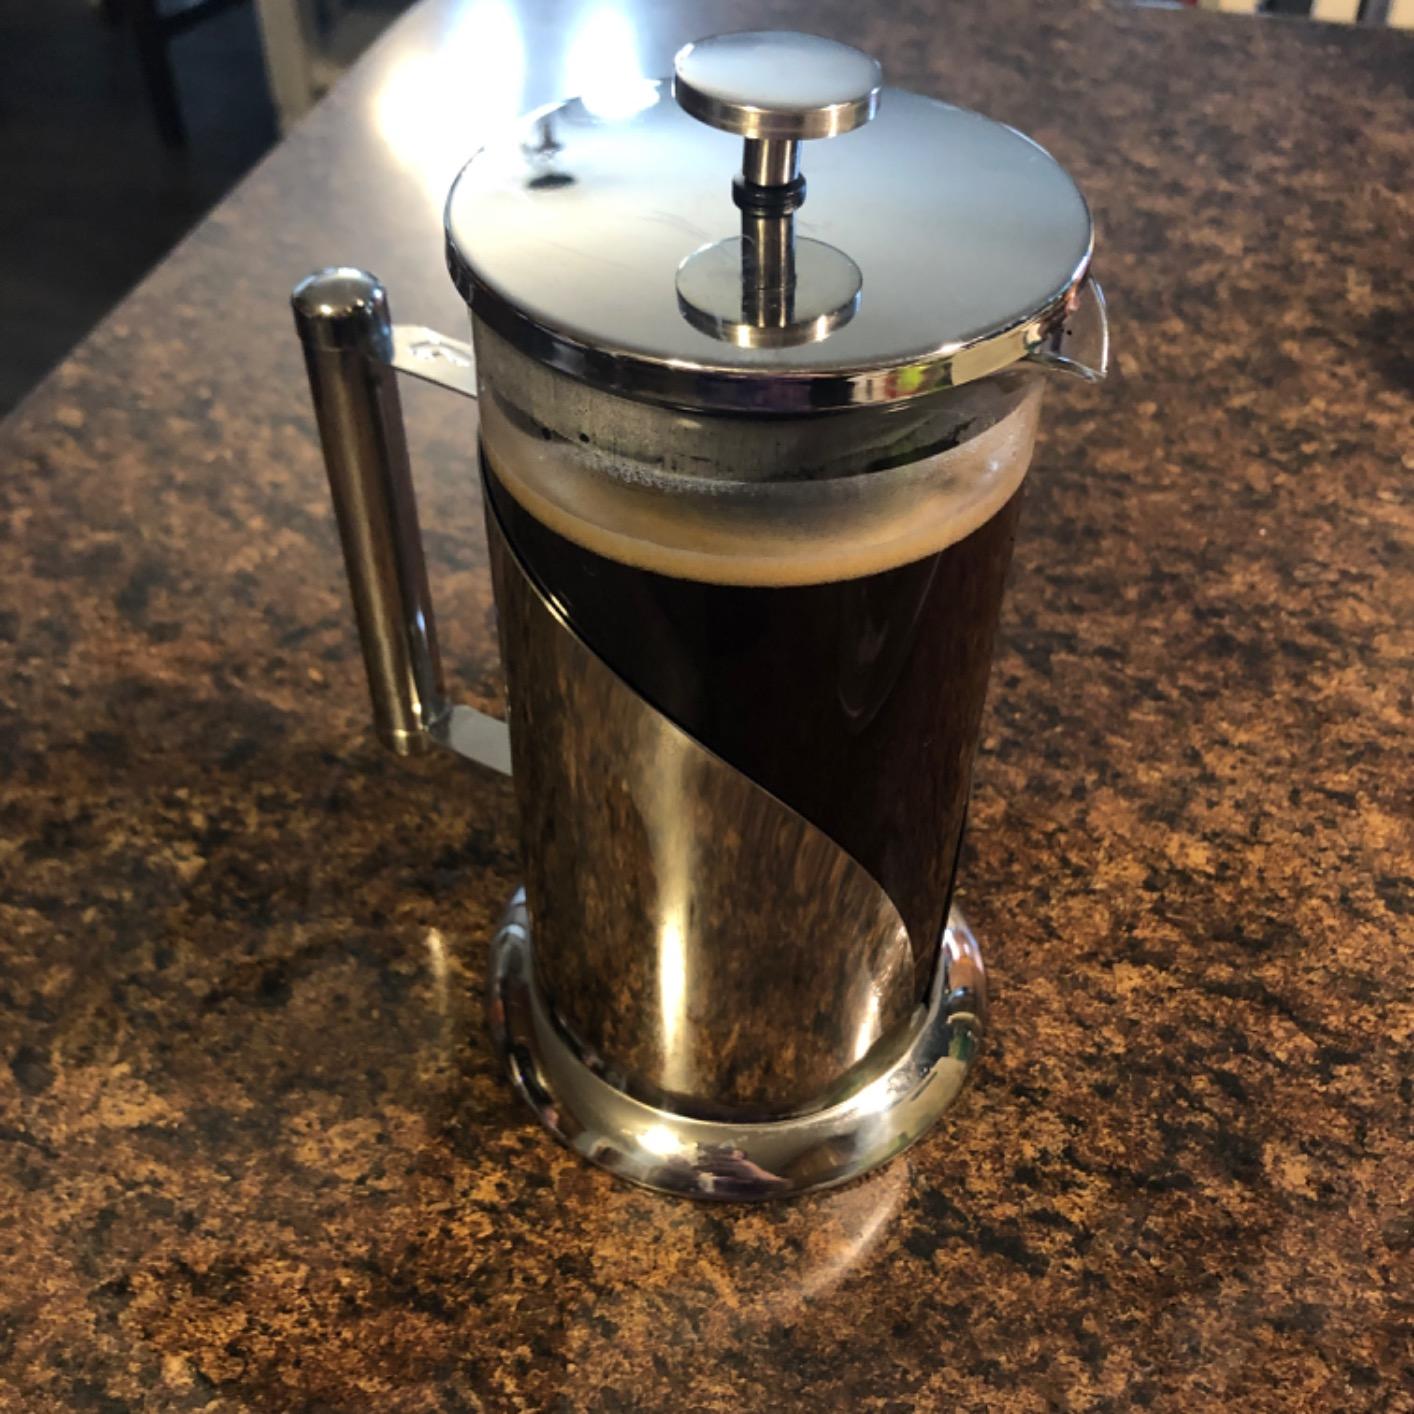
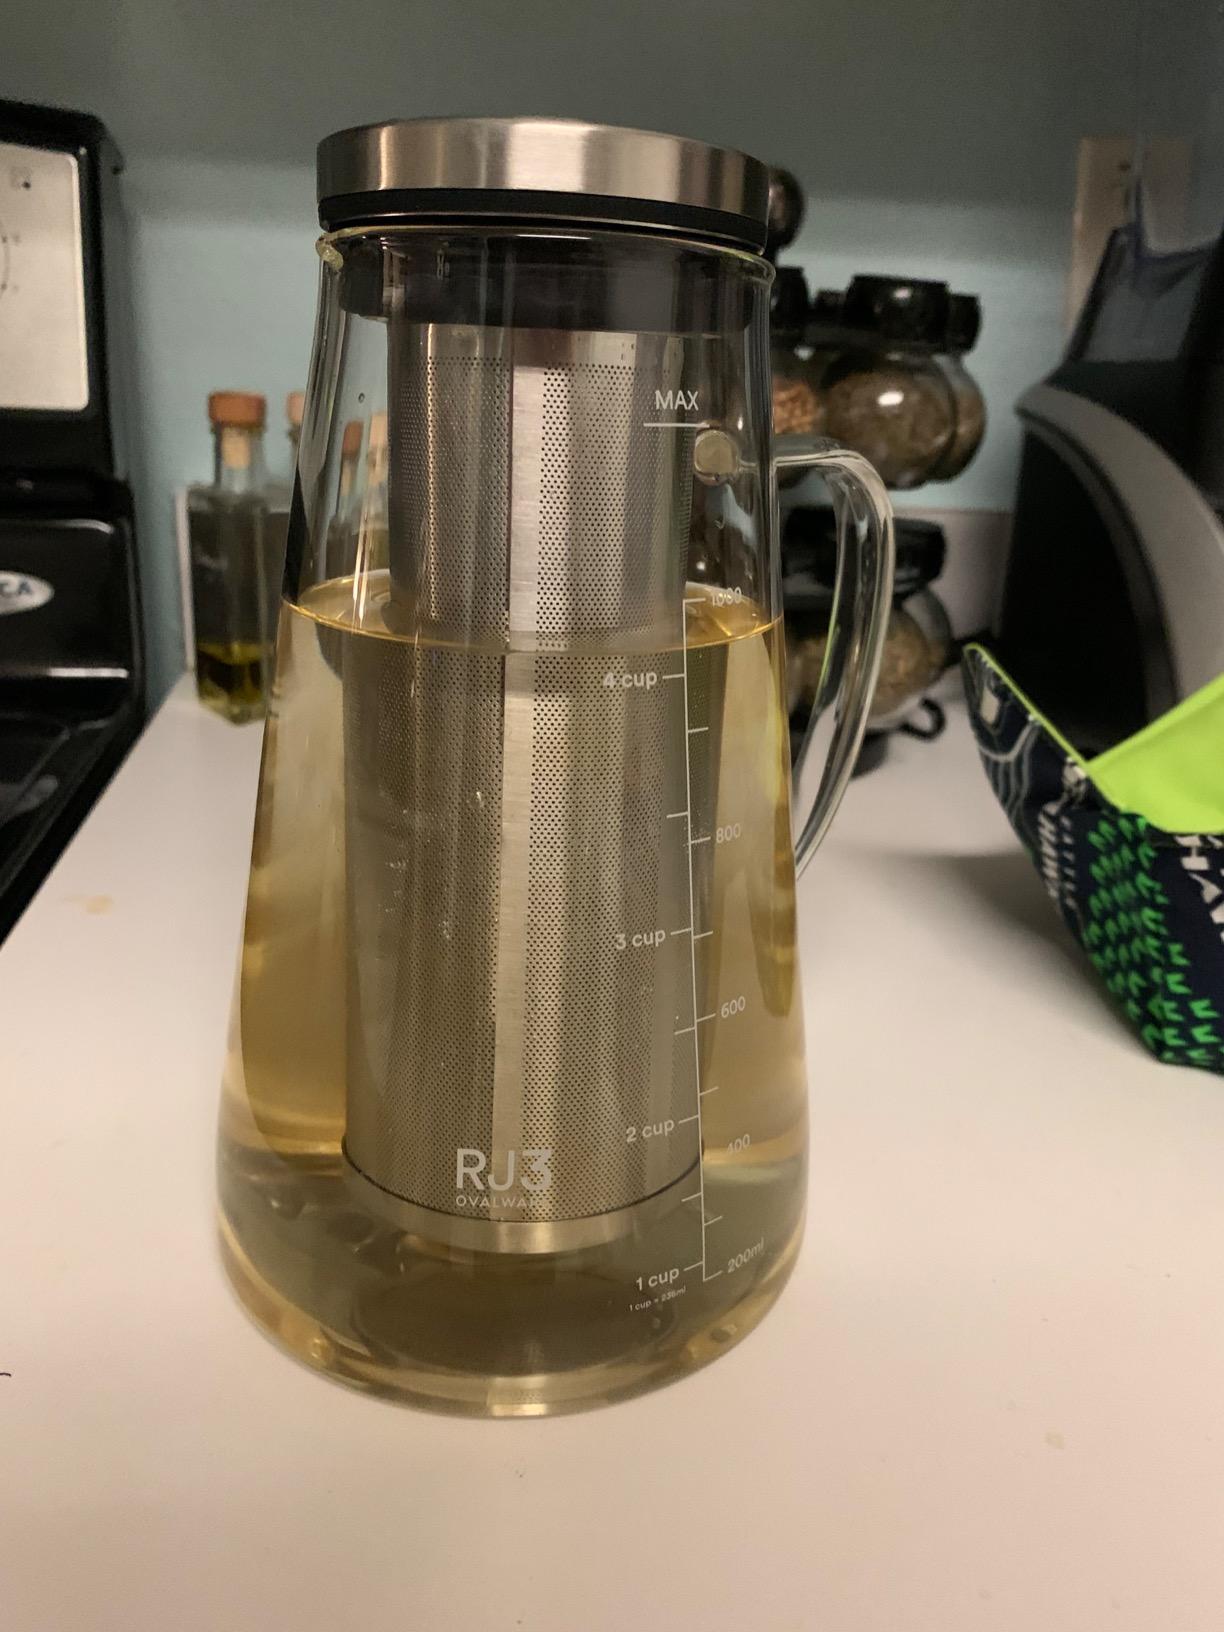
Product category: items_tea
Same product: no